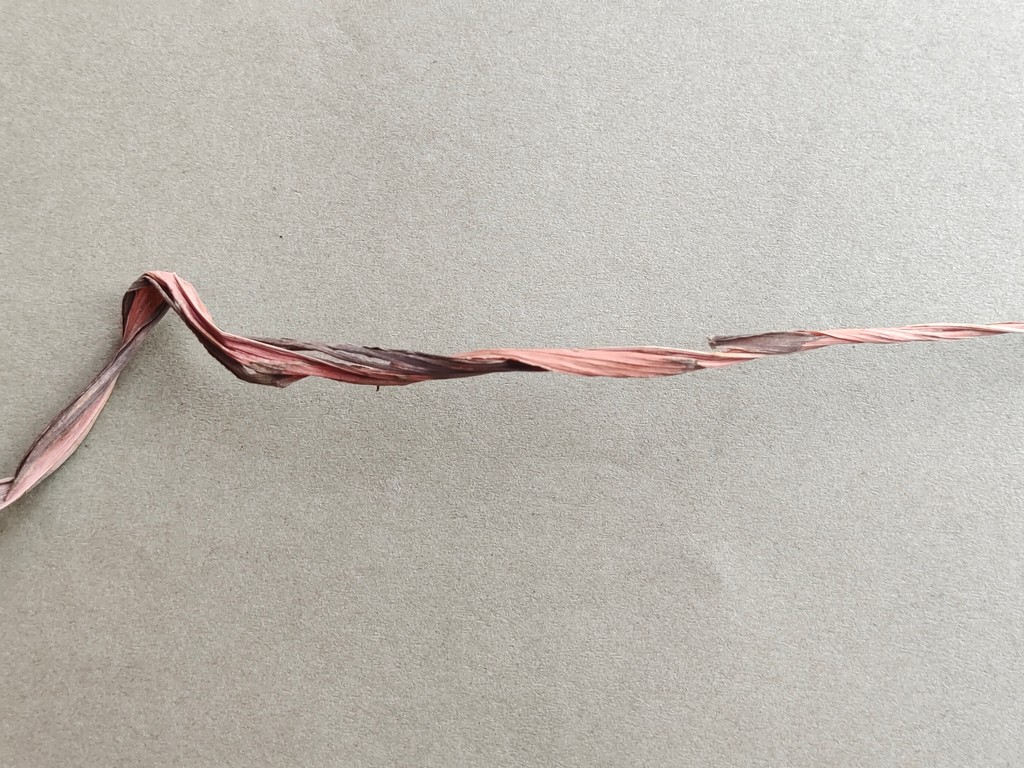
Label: Dried